Coliseu dos Recreios

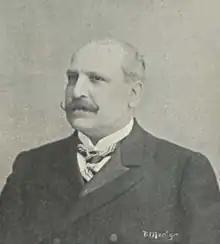
António Santos Júnior

The main building was constructed within a metal lattice by Francisco Goulard between 1888 and 1890. While the facade was completed by Cesare Ianz. The building was inaugurated on 14 August 1890. In 1897 the "Geographical Society of Lisbon (')" occupied part of the spaces, inaugurating the "Portuguese Hall (')", authored by architect José Luís Monteiro (1849–1942) shortly after. António Santos Júnior became director general of the Coliseu dos Recreios in the same year.